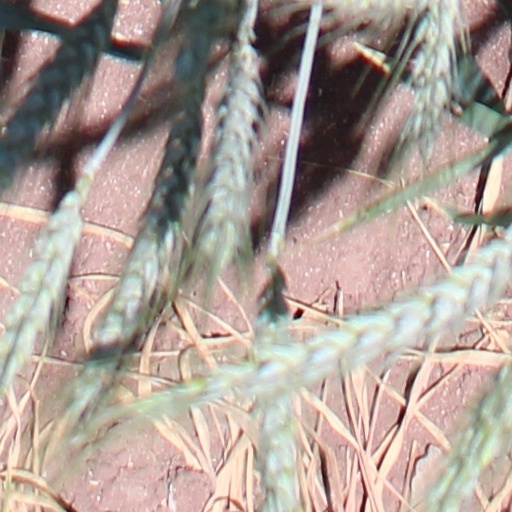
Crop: wheat